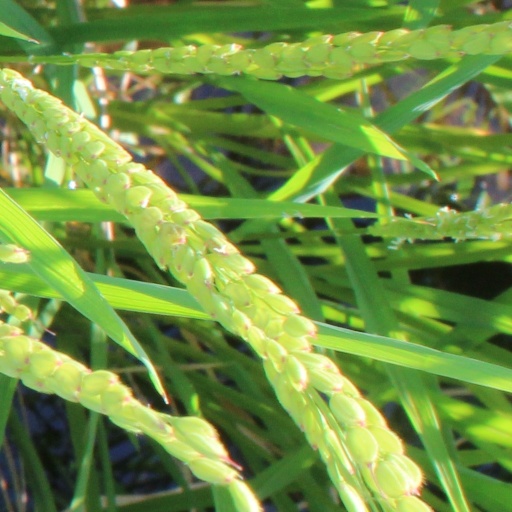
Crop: rice